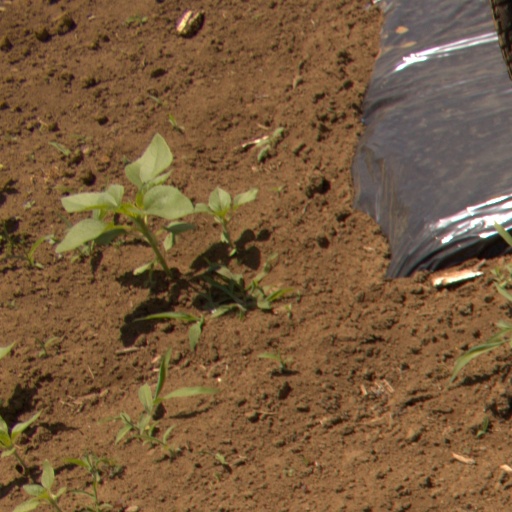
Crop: Jerusalem artichoke